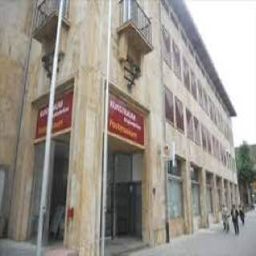
Liechtenstein PostalMuseum